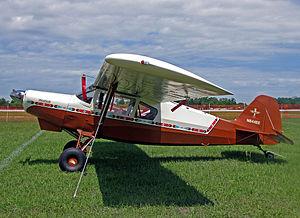
Le Barrows Bearhawk est un avion utilitaire américain destiné à la construction amateur.